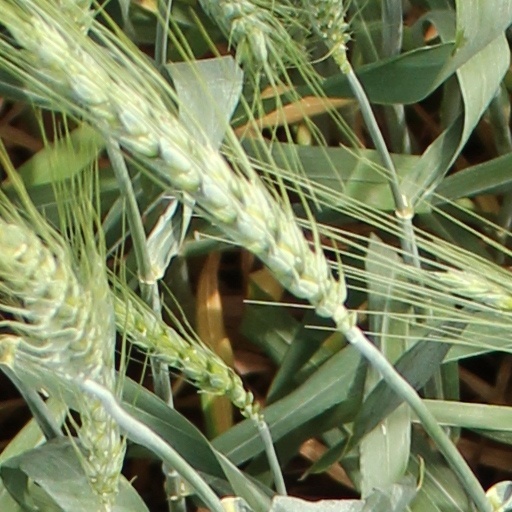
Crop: wheat